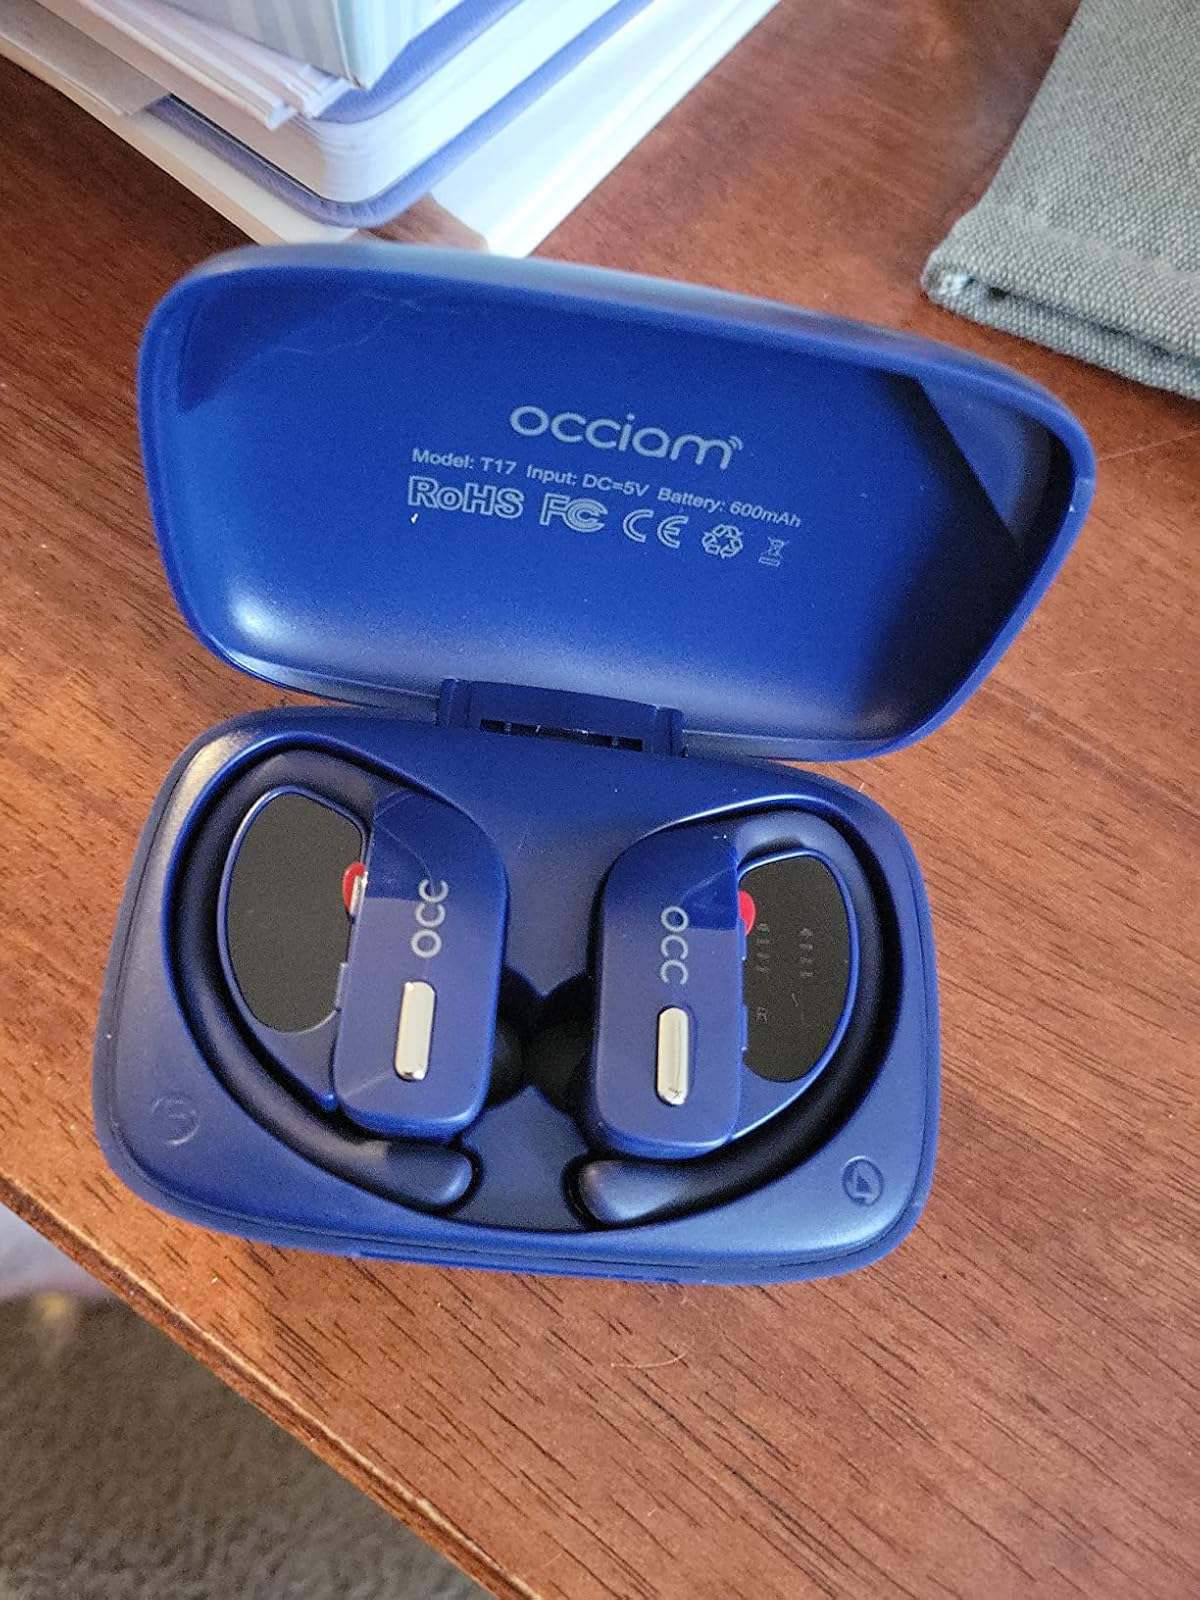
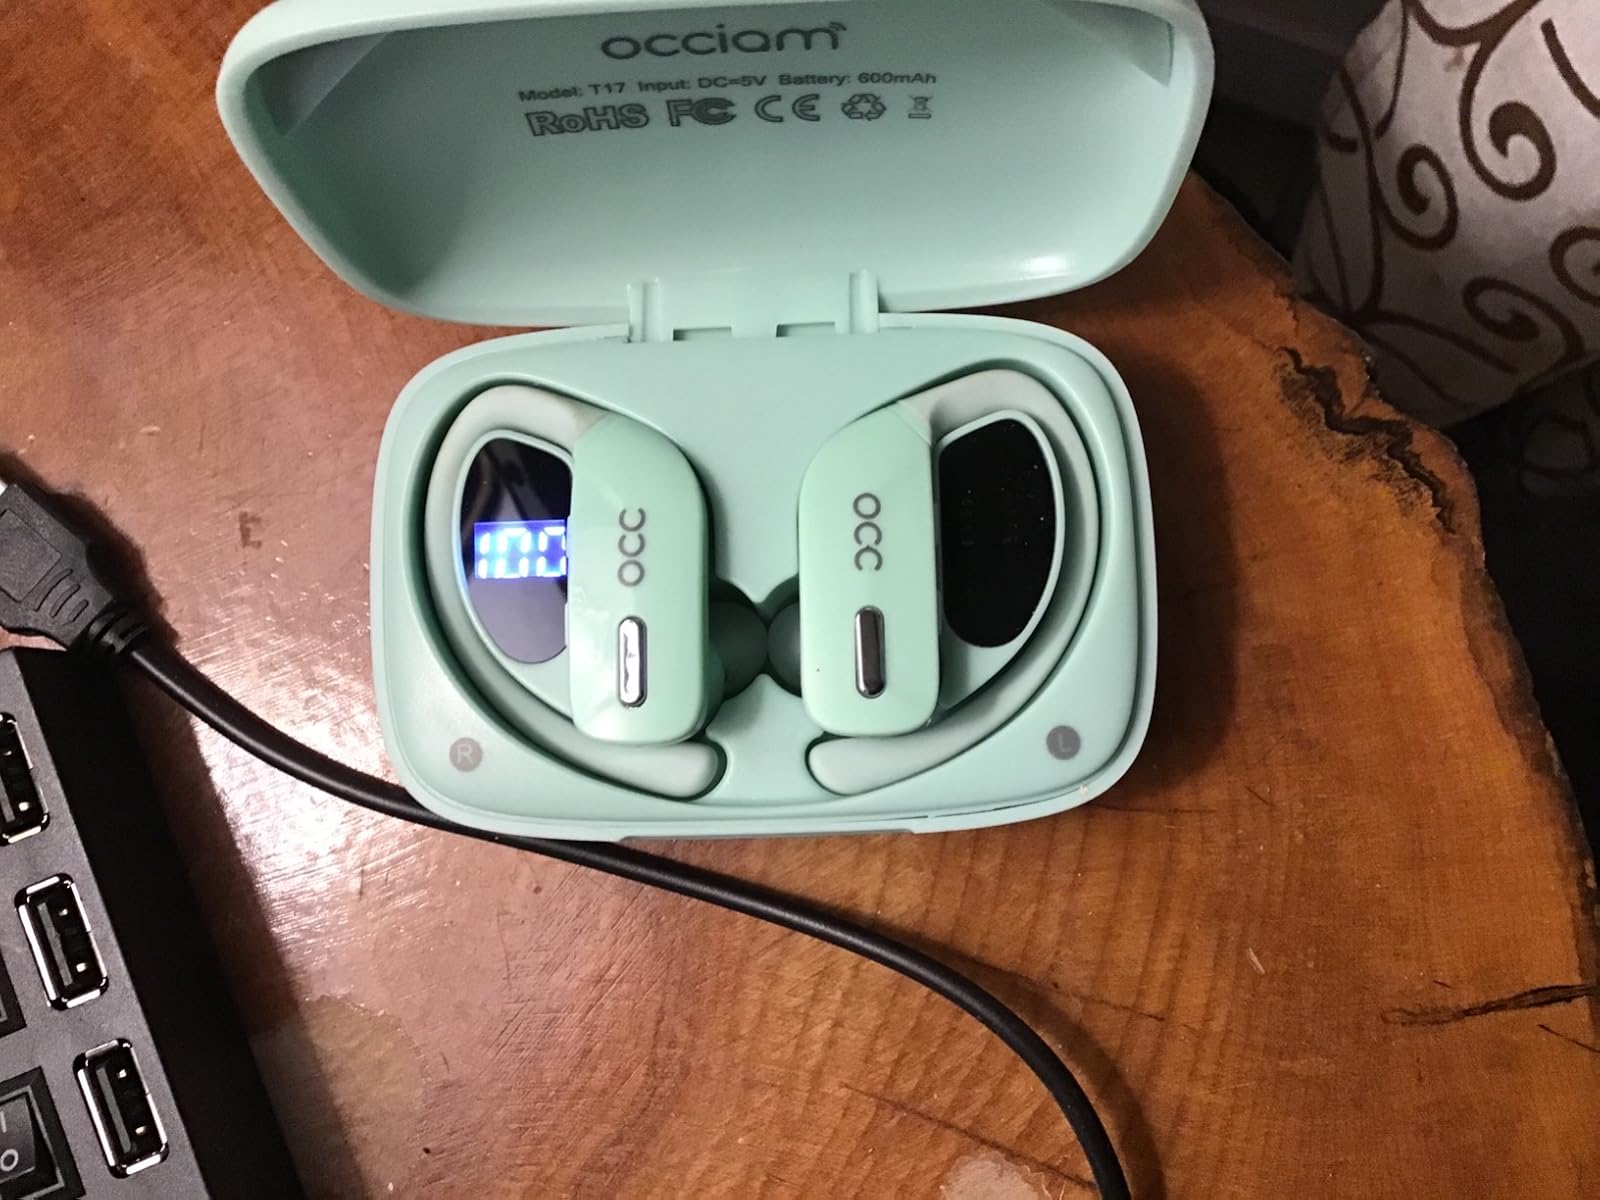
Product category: earbuds
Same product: no